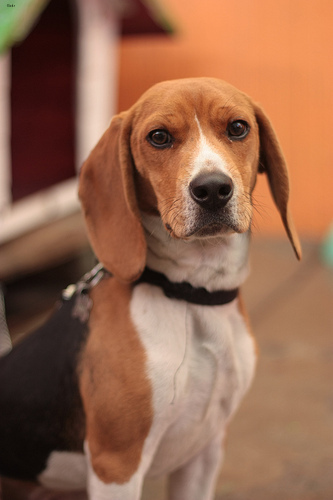
Breed: beagle